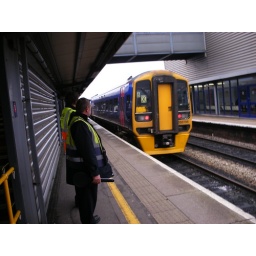
First Great Western two car unit. My first trip on a train in ten years